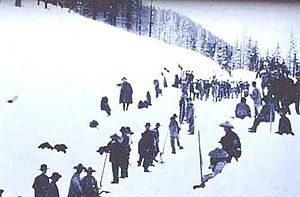
Kuli / Kinesiske kulier
Kinesere arbejdere i Rocky Mountains under anlæg af de transamerikanske jernbaner i USA.
Kuli, kulier er en betegnelse, der i 1800- og 1900-tallet blev benyttet om ufaglærte arbejdere, ofte minearbejdere, markarbejdere m.v., fra typisk Indien og det sydlige Kina. Kulierne indgik kontrakt med deres arbejdsgiver, hvor de forpligtede sig til udføre arbejde, ofte langt væk fra kuliens hjemstavn og som regel altid hårdt fysisk arbejde.